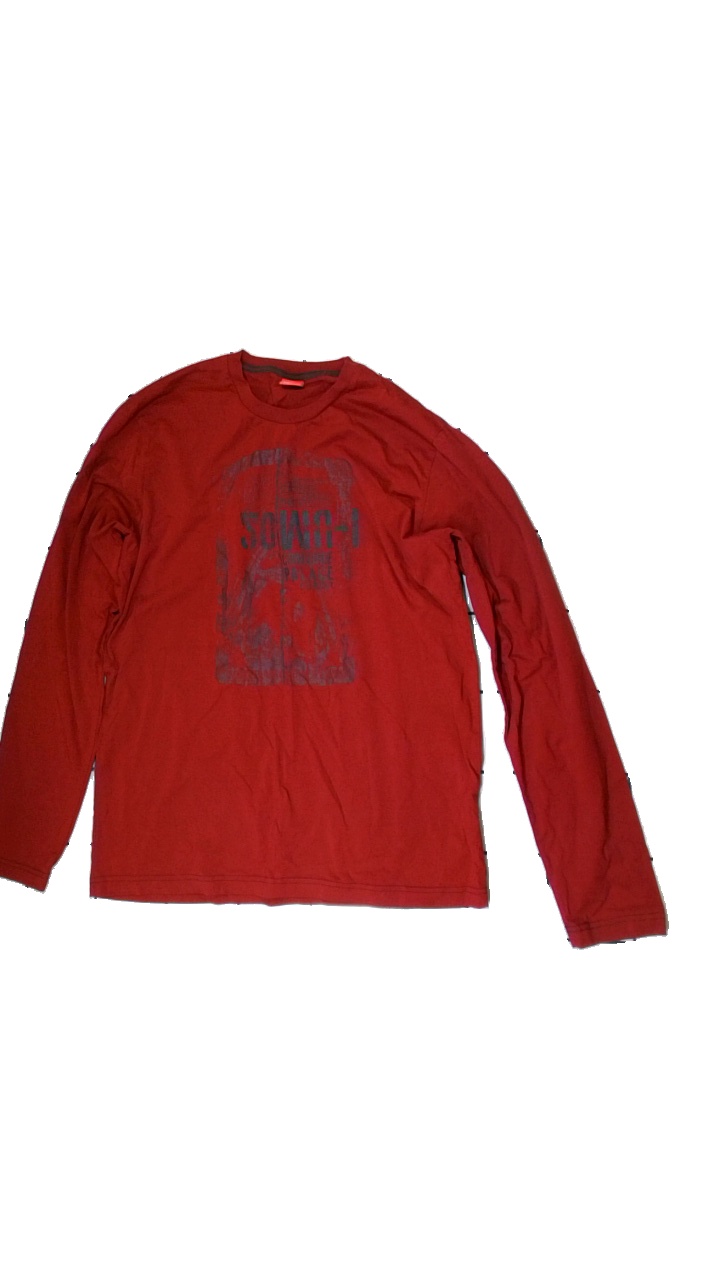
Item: Top (Men)
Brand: Esprit
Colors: Red, Grey
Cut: Regular
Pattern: Other
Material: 100% Cott
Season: All
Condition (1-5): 5
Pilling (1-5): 5
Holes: Minor
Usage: Reuse
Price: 50-100